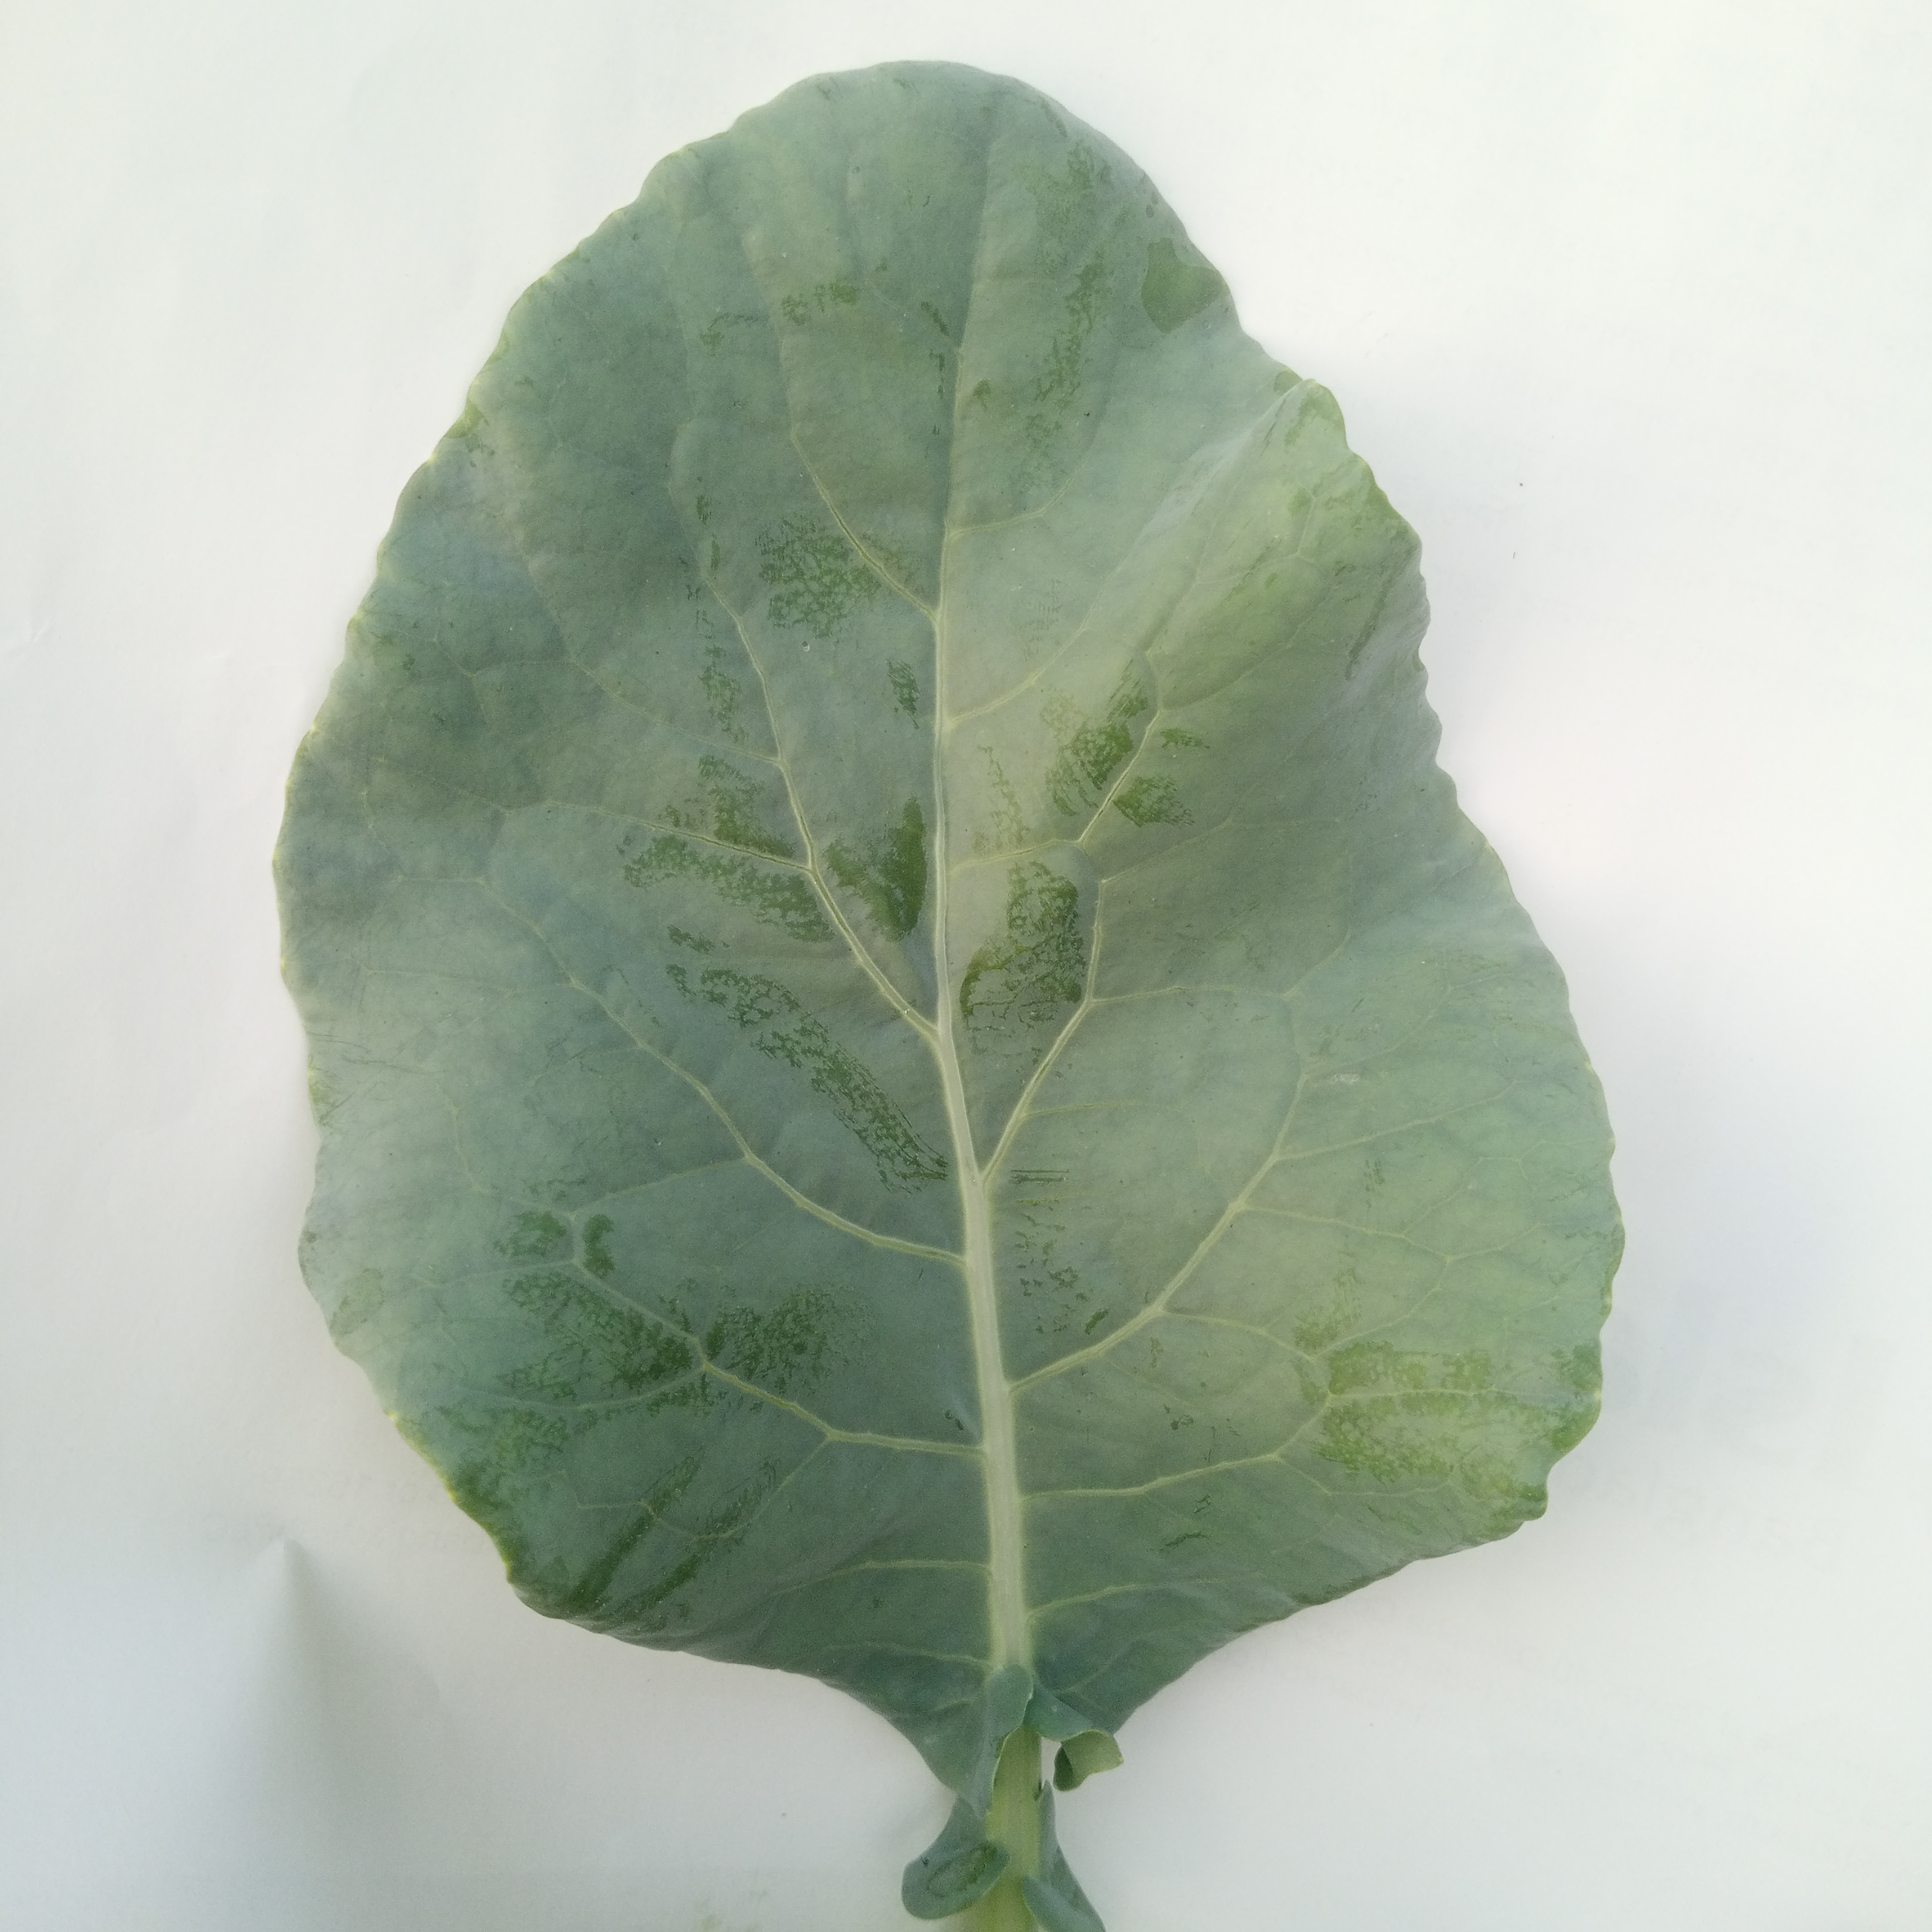
Label: Healthy